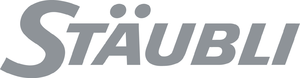
Le groupe Stäubli International AG est un groupe international qui conçoit, fabrique et commercialise des machines pour le tissage par cadres, les machines Jacquard et tapis, des raccords rapides et des robots industriels.